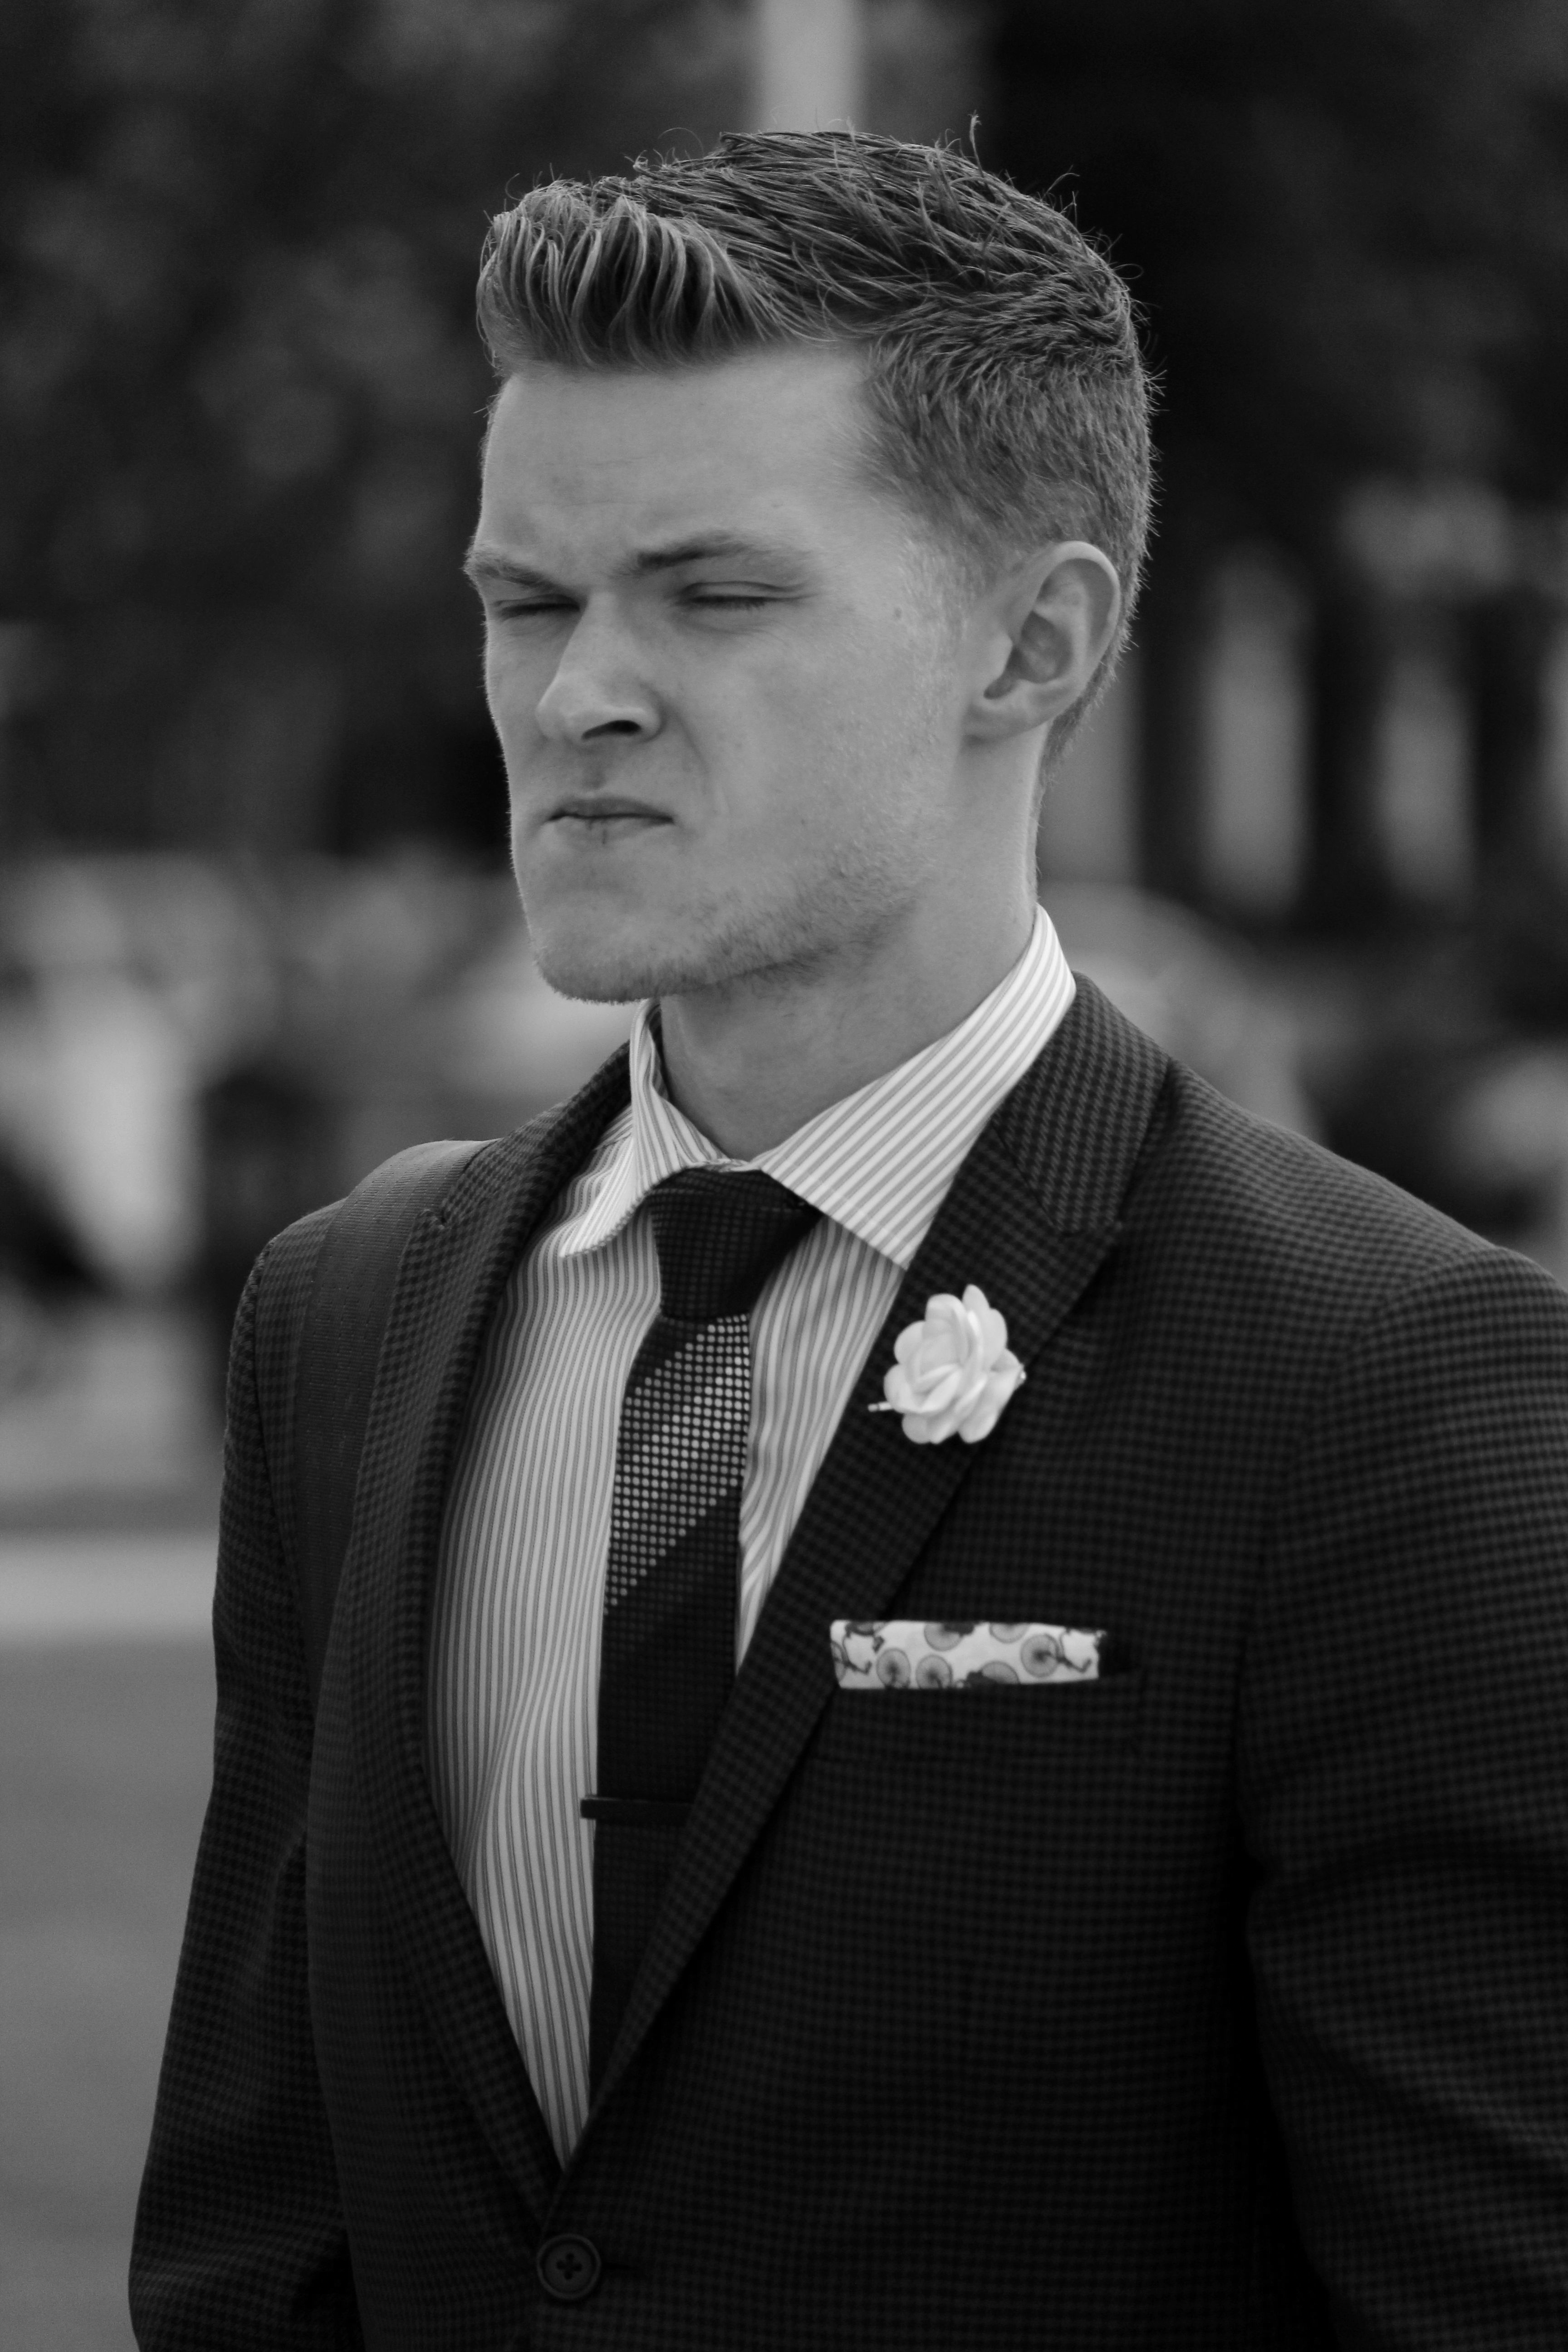
man, person, suit, black and white, hair, white, street, photography, downtown, male, guy, portrait, model, tie, black, monochrome, groom, hairstyle, streetphotography, bw, blackandwhite, gentleman, canada, photograph, britishcolumbia, bc, okanagan, kelowna, monochrome photography, portrait photography